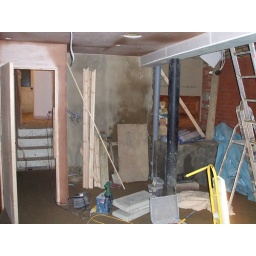
fridge, washing machine and tumble dryer will go in the gap between the door and the access to the lounge